Platform shoe

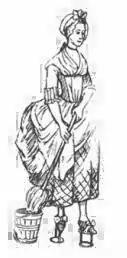
A maid wearing circle-type pattens: "Piety in Pattens or Timbertoe on Tiptoe", England 1773

After their use in Ancient Greece for raising the height of important characters in the Greek theatre and their similar use by high-born prostitutes or courtesans in London in the sixteenth century, platform shoes, called pattens, are thought to have been worn in Europe in the eighteenth century to avoid the muck of urban streets. Of the same practical origins are Japanese "geta". There may also be a connection to the buskins of Ancient Rome, which frequently had very thick soles to give added height to the wearer. Another example of a platform shoe that functioned as protection from dirt and grime is the Okobo- "Okobo" referring to the sound that the wooden shoe makes when walking. Dating back to 18th century Japan, the Okobo was worn by maikos, or geishas, during their apprenticeships. Similar to the Okobo, wooden Kabkabs were named after the sound they made upon marble flooring. Worn by Lebanese women between the 14th and 17th centuries, the straps were often made from velvet, leather, or silk while the wooden stilts were decorated with silver or pearl. The ancient Indian Paduka, which translates to footprints of the Gods, was often sported by the upper echelon as a way to mark their status. The wooden platforms were sometimes carved into different animal shapes and decorated with ivory and silver. In ancient China, men wore black boots with very thick soles made from layers of white cloths. This style of boots is often worn today onstage for Peking opera. During the Qing dynasty, aristocratic Manchu women wore a form of platform known as the flowerpot shoe to imitate the gait of Han women with bound feet and their lotus shoes.